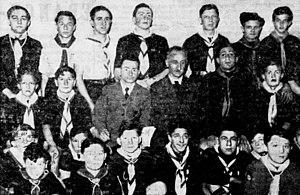
La photo en noir et blanc montre une vingtaine de scouts de Dijon, membres des Éclaireurs de France, entourant leur chef local, à gauche et à droite leur commissaire national André Lefèvre. À part ces deux derniers, en costume cravate, tous portent l'uniforme scout. Ils sont âgés environ de 8 à 16 ans.
André Lefèvre, né le 17 septembre 1886 et décédé le 23 décembre 1946, est un commissaire national des Éclaireurs de France de 1922 à 1940 et figure du scoutisme laïque. Il fut un « pionnier de l'action sociale et éducative ».